Edward Daniel Johnson

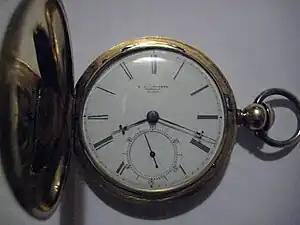
Pocket watch made by Johnson.

Edward Daniel Johnson (30 September 1815 – 8 March 1889) was an English watch and marine chronometer maker from London. He was a founder member and vice President of the British Horological Institute, which was formed in June 1858.